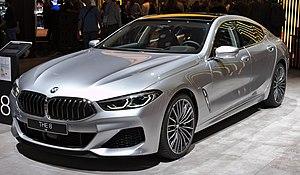
Le salon de l'automobile de Francfort est le plus grand salon automobile au monde jusqu'en 2019. Il est organisé par le Verband der Automobilindustrie, l'union de l'industrie automobile allemande, et planifié par l'Organisation internationale des constructeurs automobiles de 1951 à 2019, tous les deux ans à Francfort-sur-le-Main en Allemagne, en alternance avec le Mondial de l'automobile de Paris. L'édition 2019 est la dernière de ce salon à se dérouler à Francfort, le salon étant déplacé à Munich à partir de 2021.
La Série 8 Gran Coupé est un Coupé 4-portes grand tourisme produit par le constructeur automobile allemand BMW et commercialisée à partir d'octobre 2019. Elle dérive de la seconde génération de BMW série 8 commercialisée depuis 2018.